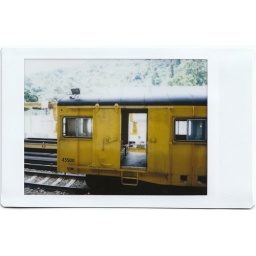
A yellow train in Shatin Station.(Instax mini 50)